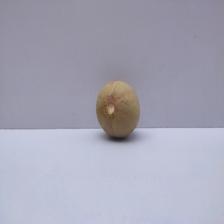
Size: Medium